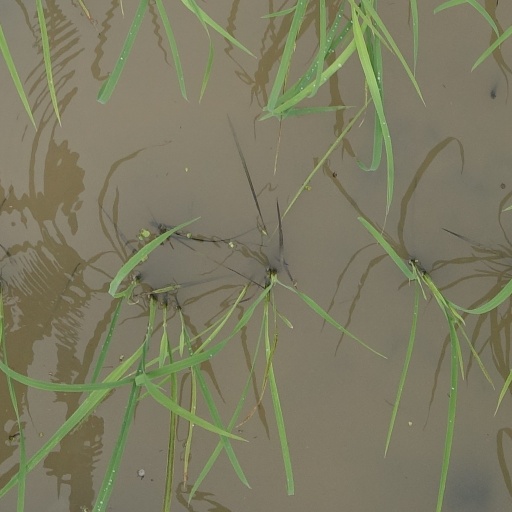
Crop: rice